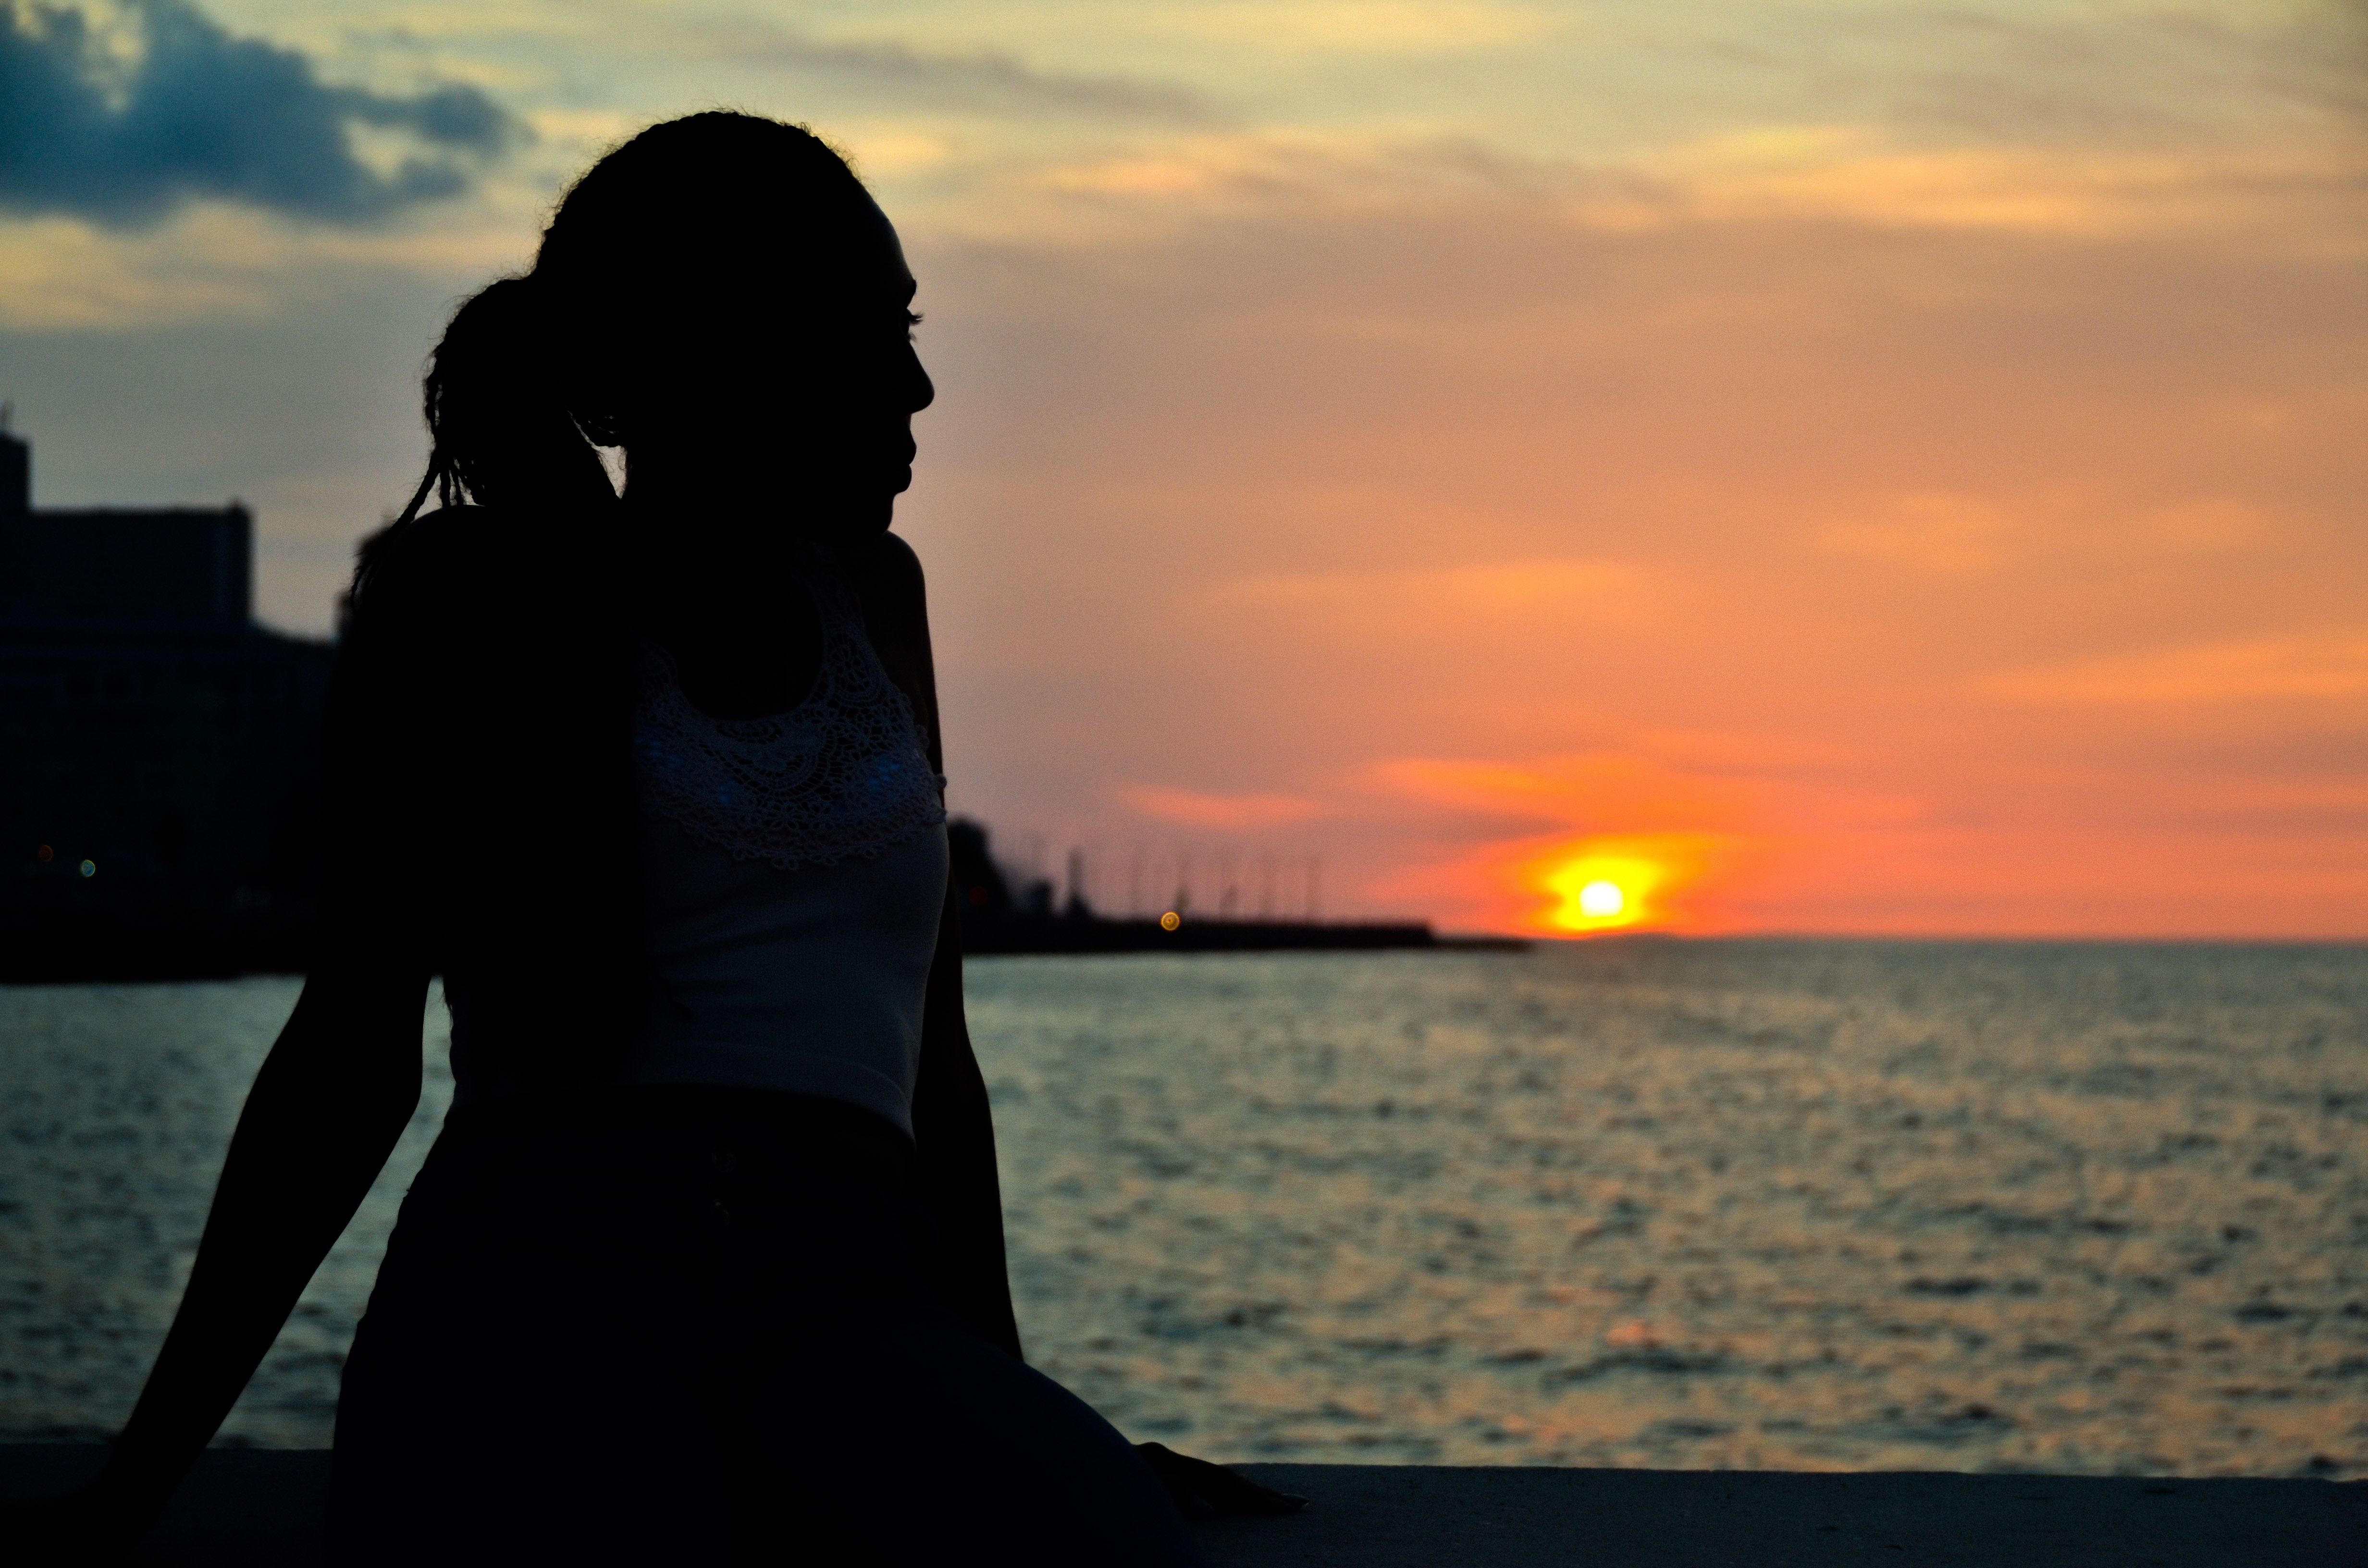
sea, horizon, silhouette, sunrise, sunset, sunlight, morning, dawn, dusk, evening, romance, emotion, interaction